Steel Ball Run

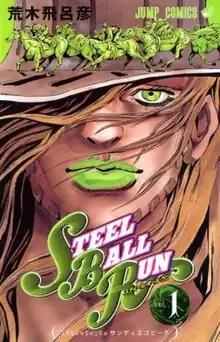
First volume cover, featuring Gyro Zeppeli and the depicted titular horse race over his hat

(stylized in all caps when written in Latin script) is the seventh main story arc of the Japanese manga series "JoJo's Bizarre Adventure", written and illustrated by Hirohiko Araki. Set in the United States in 1890, it follows the journey of Johnny Joestar, a paraplegic former jockey who desires to regain the use of his legs, and Gyro Zeppeli, a disgraced Neapolitan former executioner who seeks to win amnesty for a child on death row. They compete in the titular cross-country horse race for a $50 million grand prize, but find themselves targeted after discovering the hidden agenda of the race's sponsor.